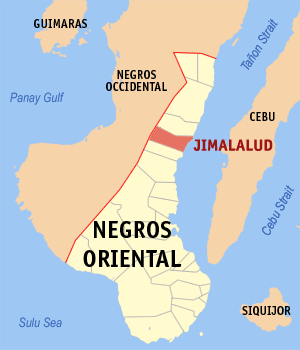
Jimalalud est une ville de la province du Negros oriental aux Philippines.